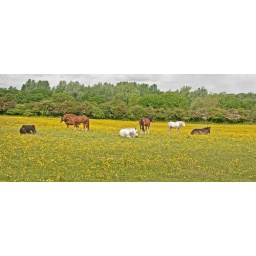
These horses looked just great in a filed of butter cups